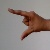
The image shows a hand gesture representing the letter 'Z' in Indian Sign Language.